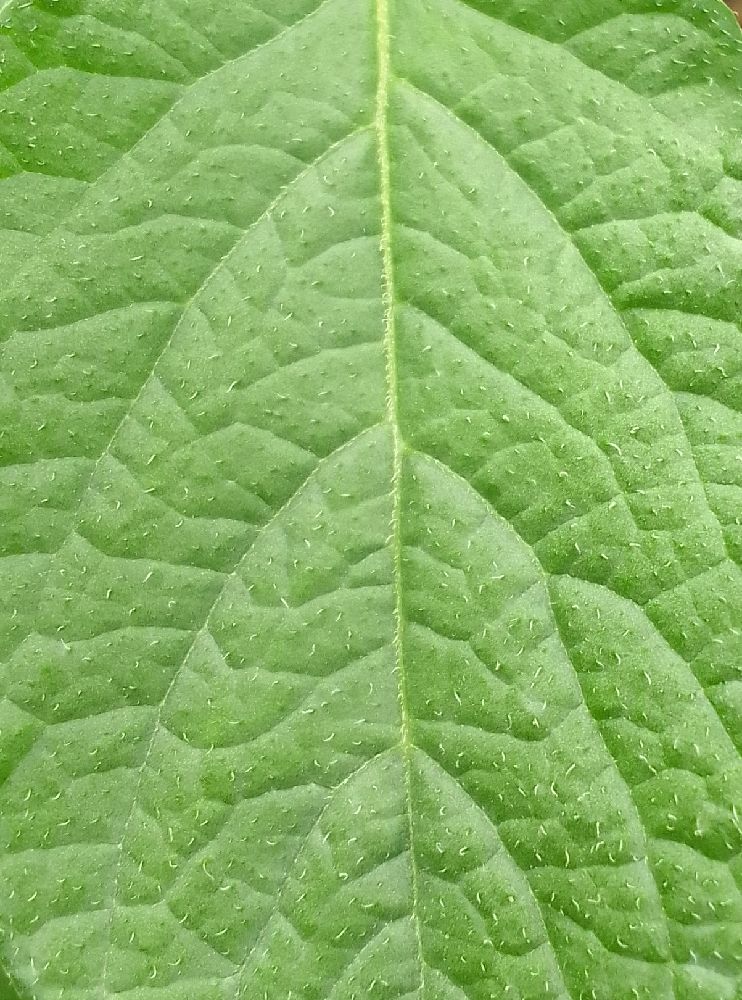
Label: Healthy